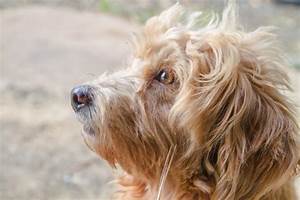
Label: cane